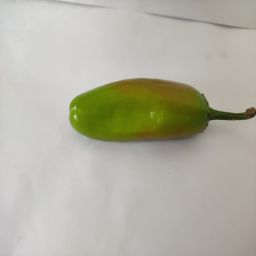
Crop: New Mexico Green Chile
Quality: Ripe